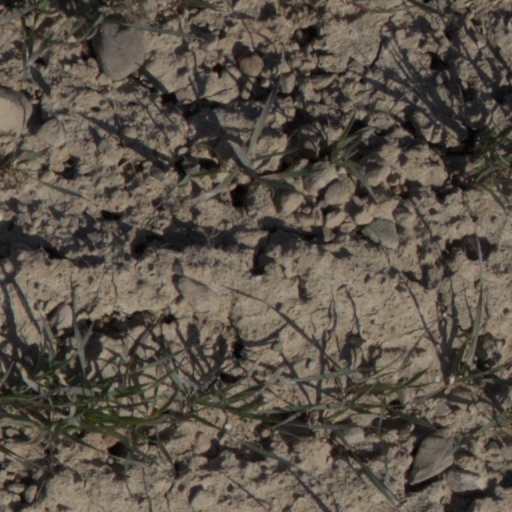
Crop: wheat